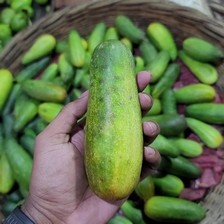
Label: cucumber